List of fishes of the North Sea

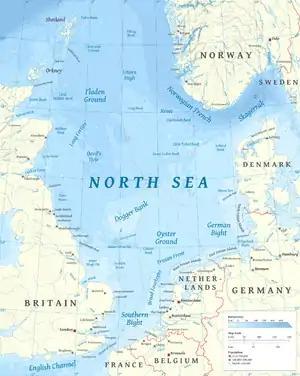

List of fish of the North Sea consists of 201 species, both indigenous, and also introduced, listed in systematic index. It includes 40 species of Chondrichthyes, three species of Agnatha, the other are bony fishes.